Evolution of the eye

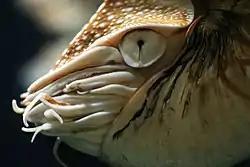
The nautilus eye functions similarly to a pinhole camera.

After the photosensitive cell region invaginated, there came a point when reducing the width of the light opening became more efficient at increasing visual resolution than continued deepening of the cup. By reducing the size of the opening, organisms achieved true imaging, allowing for fine directional sensing and even some shape-sensing. Eyes of this nature are currently found in the nautilus. Lacking a cornea or lens, they provide poor resolution and dim imaging, but are still, for the purpose of vision, a major improvement over the early eyepatches.